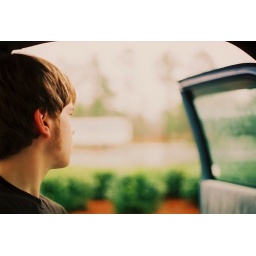
sitting in his truck one day after he got out of class